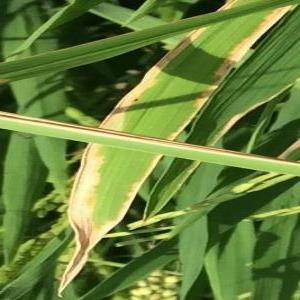
Disease: Bacterialblight